Fred Finch House

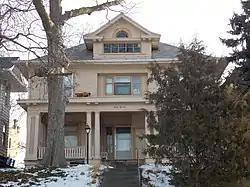

The Fred Finch House is a historic building located on the hill above downtown Davenport, Iowa, United States. It has been listed on the National Register of Historic Places since 1983.